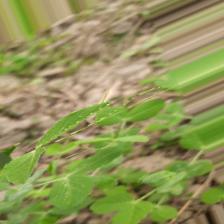
Label: Powdery Mildew